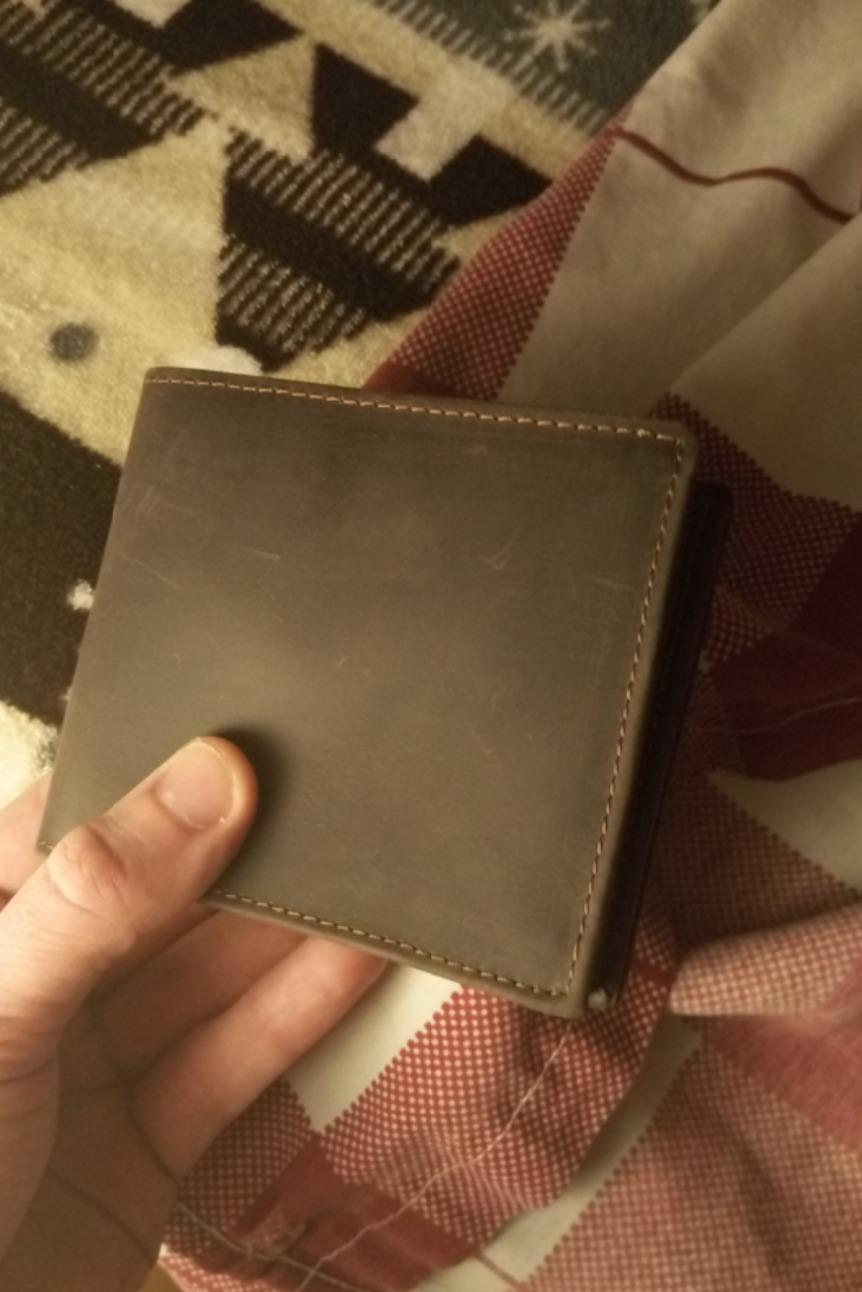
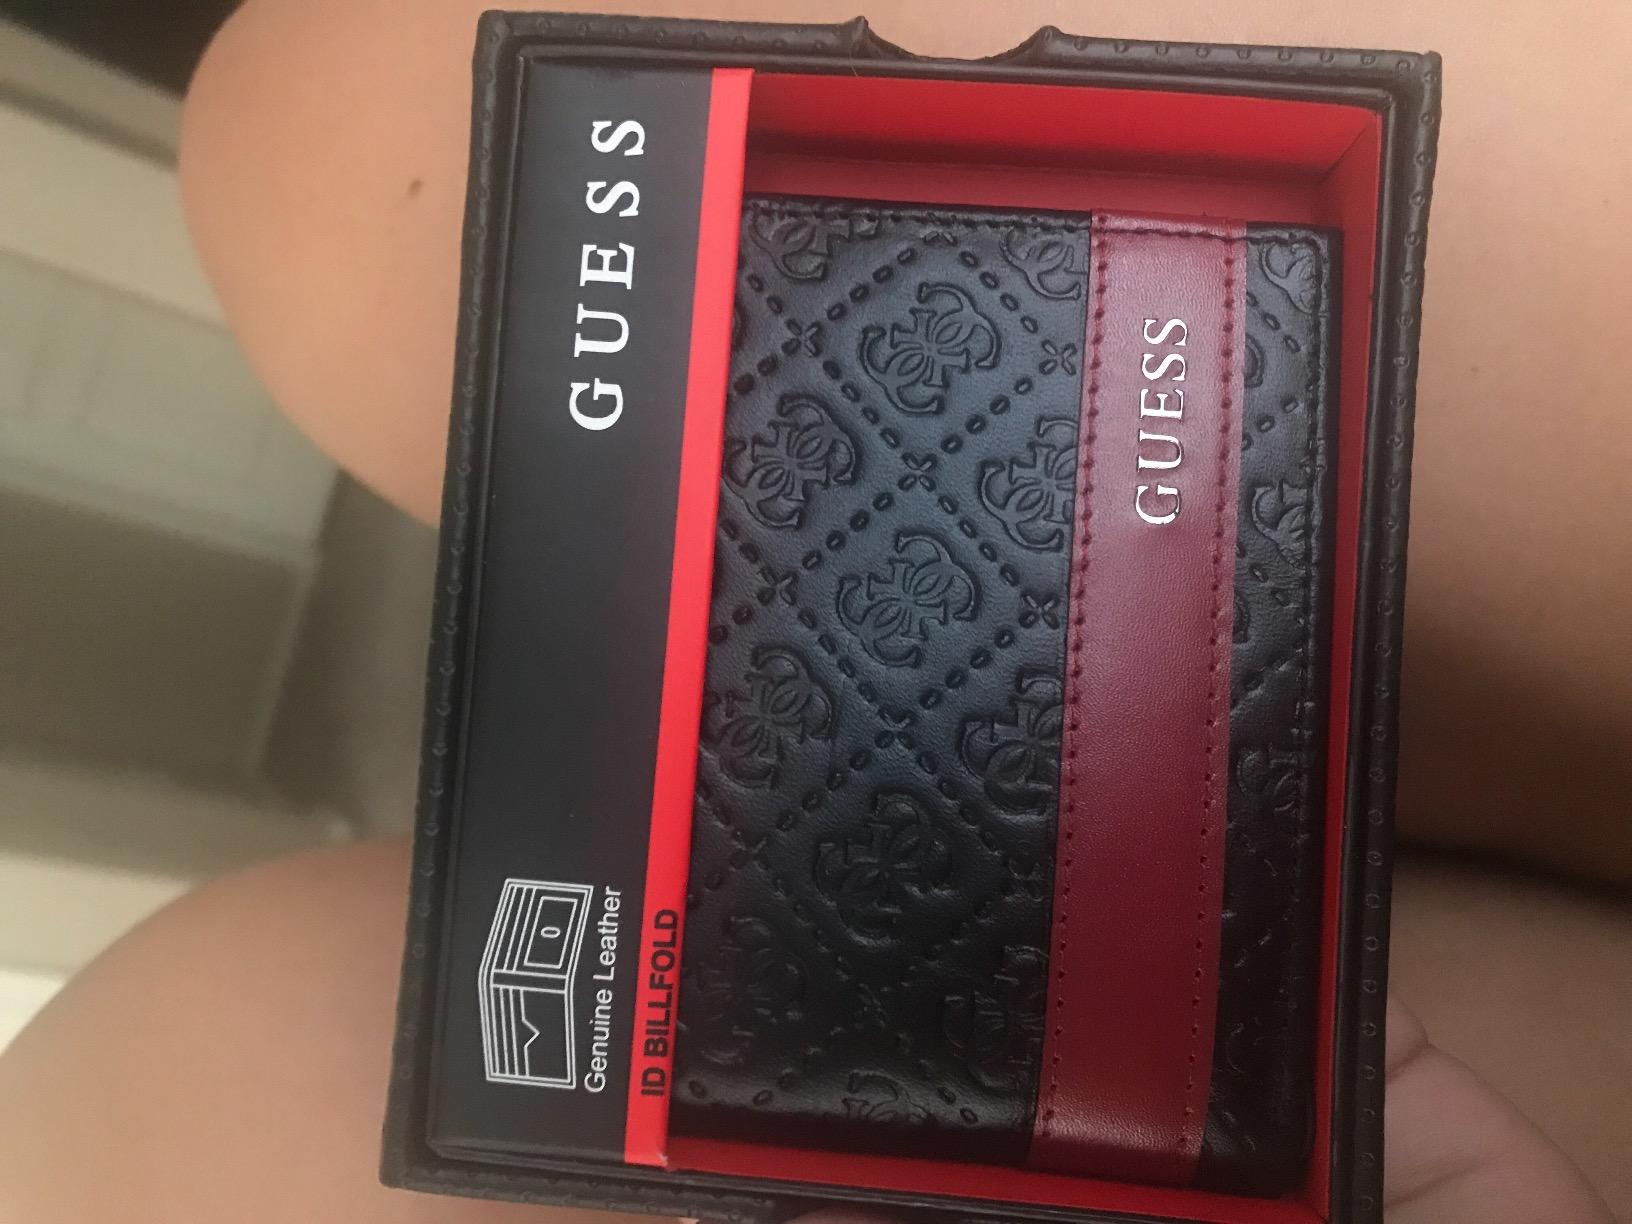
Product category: accessories_wallet
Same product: no